Maria Borounov

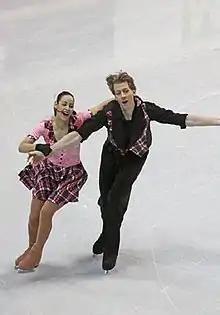
The Borounovs in 2009.

Maria Borounov (born 14 May 1982) is an Australian former competitive ice dancer. Competing with her husband, Evgueni Borounov, she became the 2006–2007 Australian national champion and competed at six Four Continents Championships.